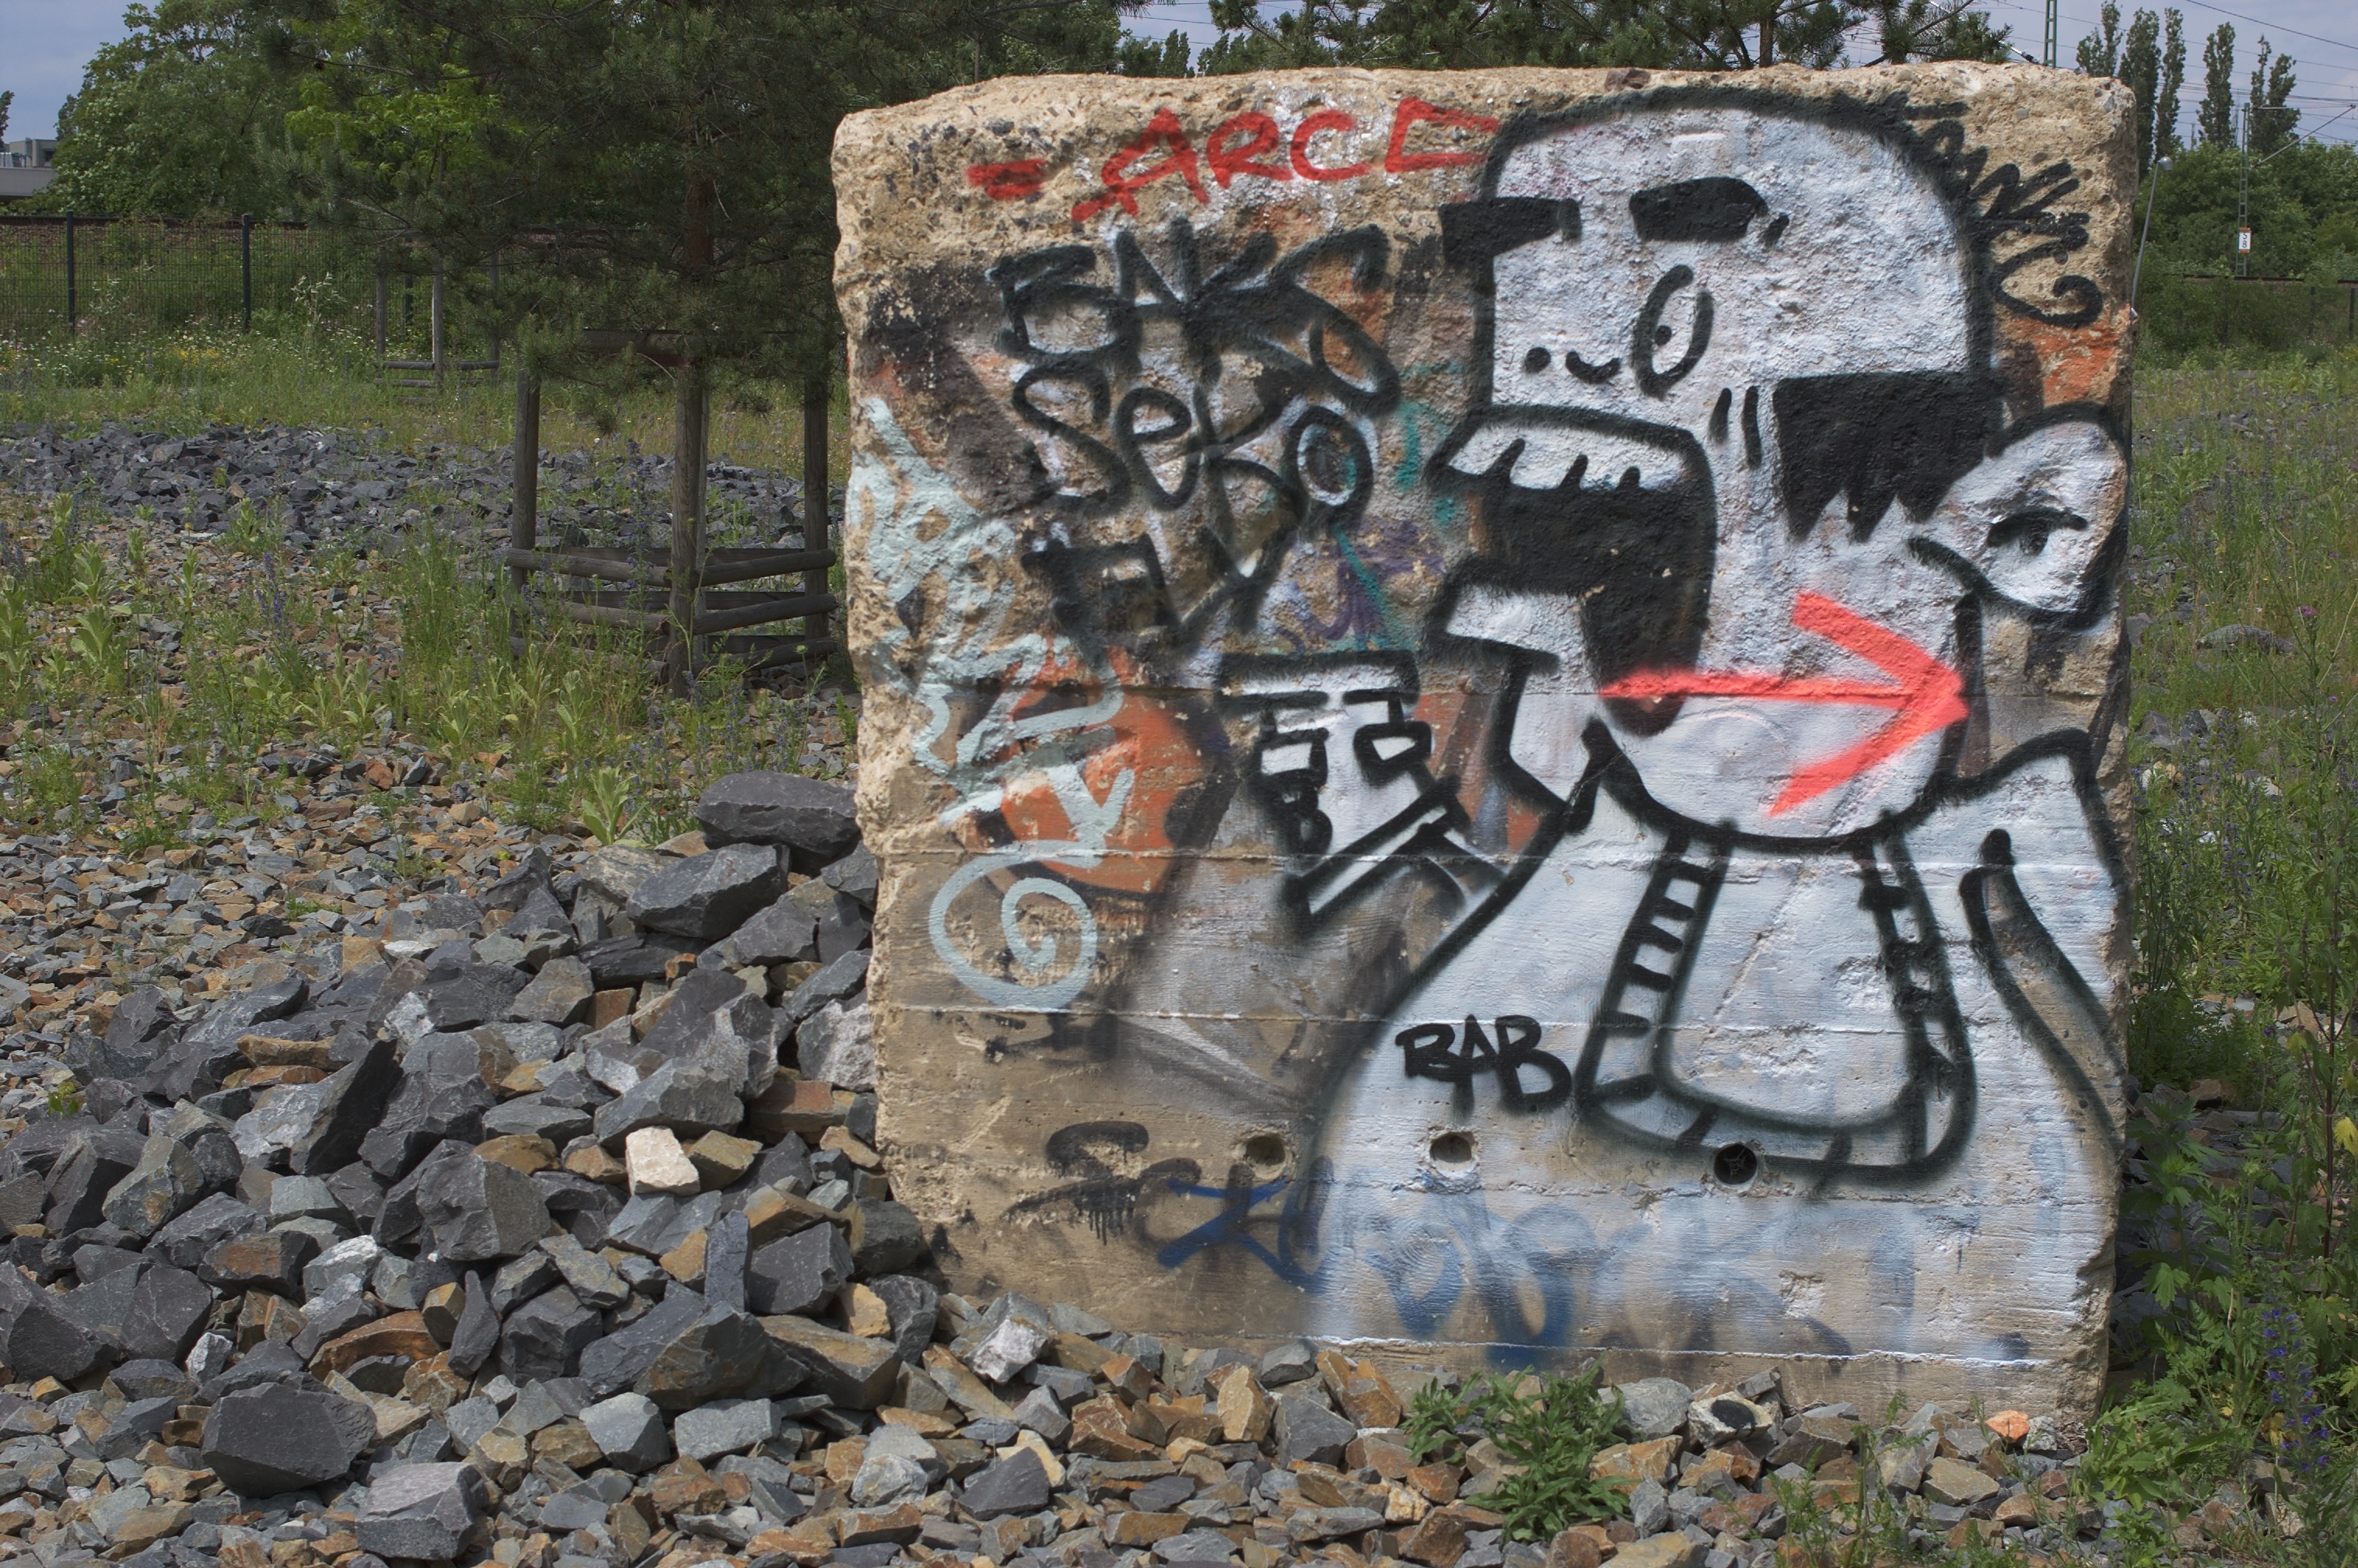
graffiti, art, 2013, 35mm, rawtherapee, germany, deutschland, berlin, pentax, lenstagged, steffenzahn, guessedberlin, gwbschlafauto, f24, 35mmf24, k100d, justpentax, smcpentaxda35mmf24al, pentaxda35mmf24al, smcpentaxda12435mmal, smcpdal35mmf24al, iamflickr